Carl O. Drummond

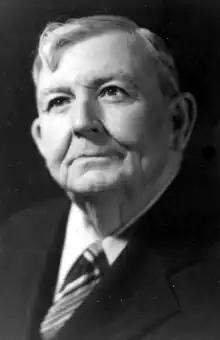
Drummond in 1947

Carl O. Drummond (February 13, 1889 – January 19, 1948) was an American politician. He served as a Democratic member of the Florida House of Representatives.